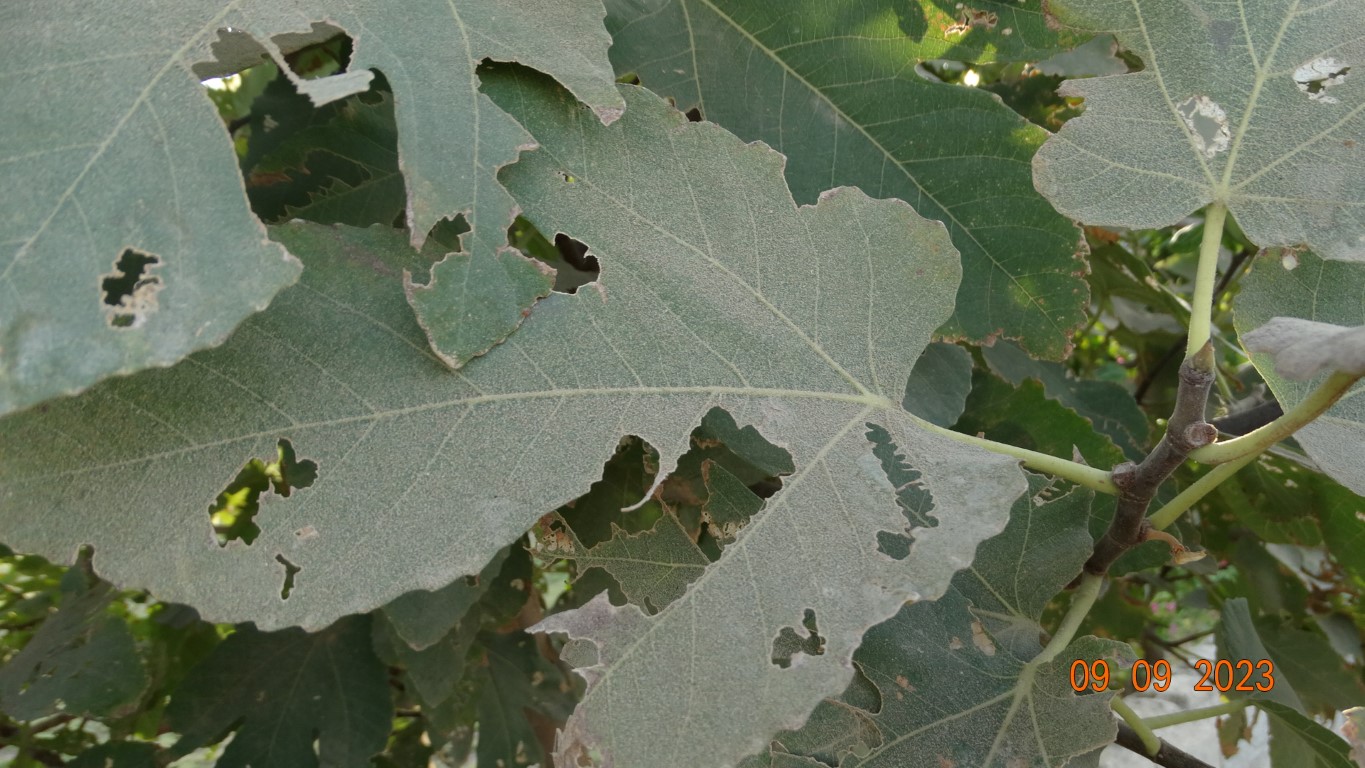
Label: infected